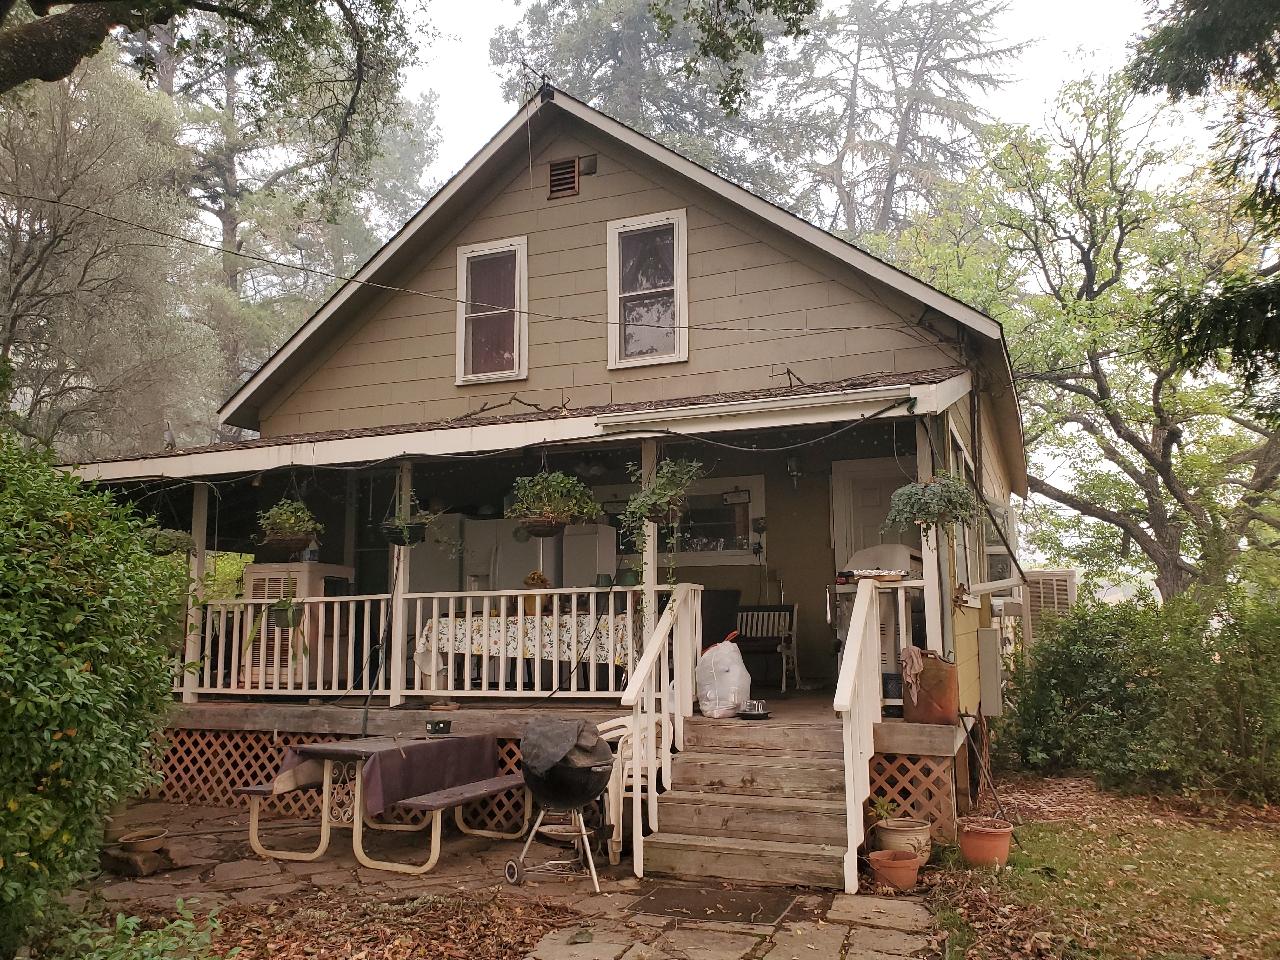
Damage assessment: no_damage